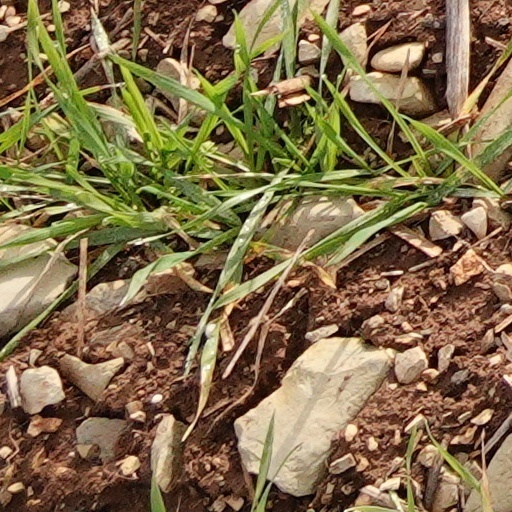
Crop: wheat